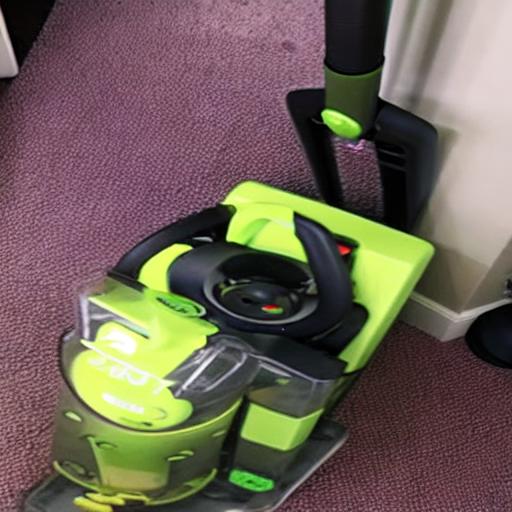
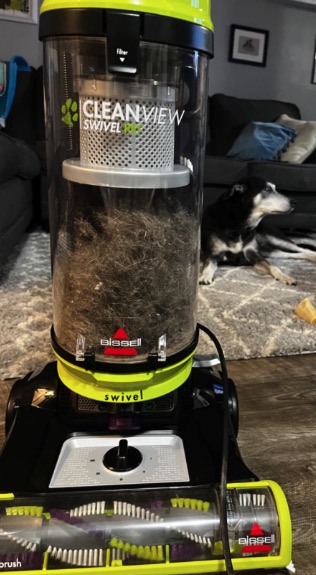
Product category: items_vacuum
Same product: no